Wesley Autrey

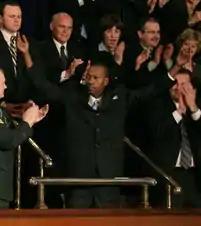
Autrey at the 2007 State of the Union Address

Wesley Autrey (born February 6, 1956), dubbed by the media as the Subway Samaritan, Subway Superman, Hero of Harlem, and Subway Hero, is a New York City construction worker and Navy veteran. In 2007, he achieved international recognition when he saved Cameron Hollopeter, a film student who suffered a seizure and fell onto the tracks, from being struck by a New York City Subway train. He is on the 2007 edition of Time Magazine's "Time 100" Most Influential People in the World list, with a tribute written by Donald Trump.